Another Dawn (1937 film)

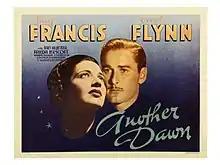
Lobby Card

Another Dawn (also known as Caesar's Wife) is a 1937 American melodrama film directed by William Dieterle and starring Errol Flynn, Kay Francis and Ian Hunter. It is based on Somerset Maugham's 1919 play "Caesar's Wife". It was produced and distributed by Warner Brothers. The film received dismissive reviews.